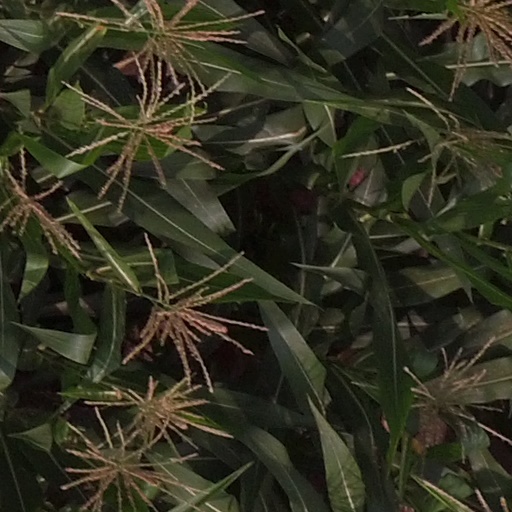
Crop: maize; corn